Richard of York, 3rd Duke of York

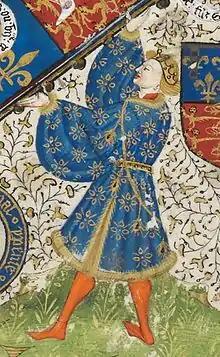
Richard of York in the frontispiece of the Talbot Shrewsbury Book, 1445

Richard of York, 3rd Duke of York (21 September 1411 – 30 December 1460), also named Richard Plantagenet, was a leading English magnate and claimant to the throne during the Wars of the Roses. He was a member of the ruling House of Plantagenet by virtue of being a direct male-line descendant of Edmund of Langley, King Edward III's fourth surviving son. However, it was through his mother, Anne Mortimer, a descendant of Edward III's second surviving son, Lionel of Antwerp, that Richard inherited his strongest claim to the throne, as the opposing House of Lancaster was descended from John of Gaunt, Duke of Lancaster, the third surviving son of Edward III. He also inherited vast estates and served in various offices of state in Ireland, France and England, a country he ultimately governed as Lord Protector due to the mental instability of King Henry VI.